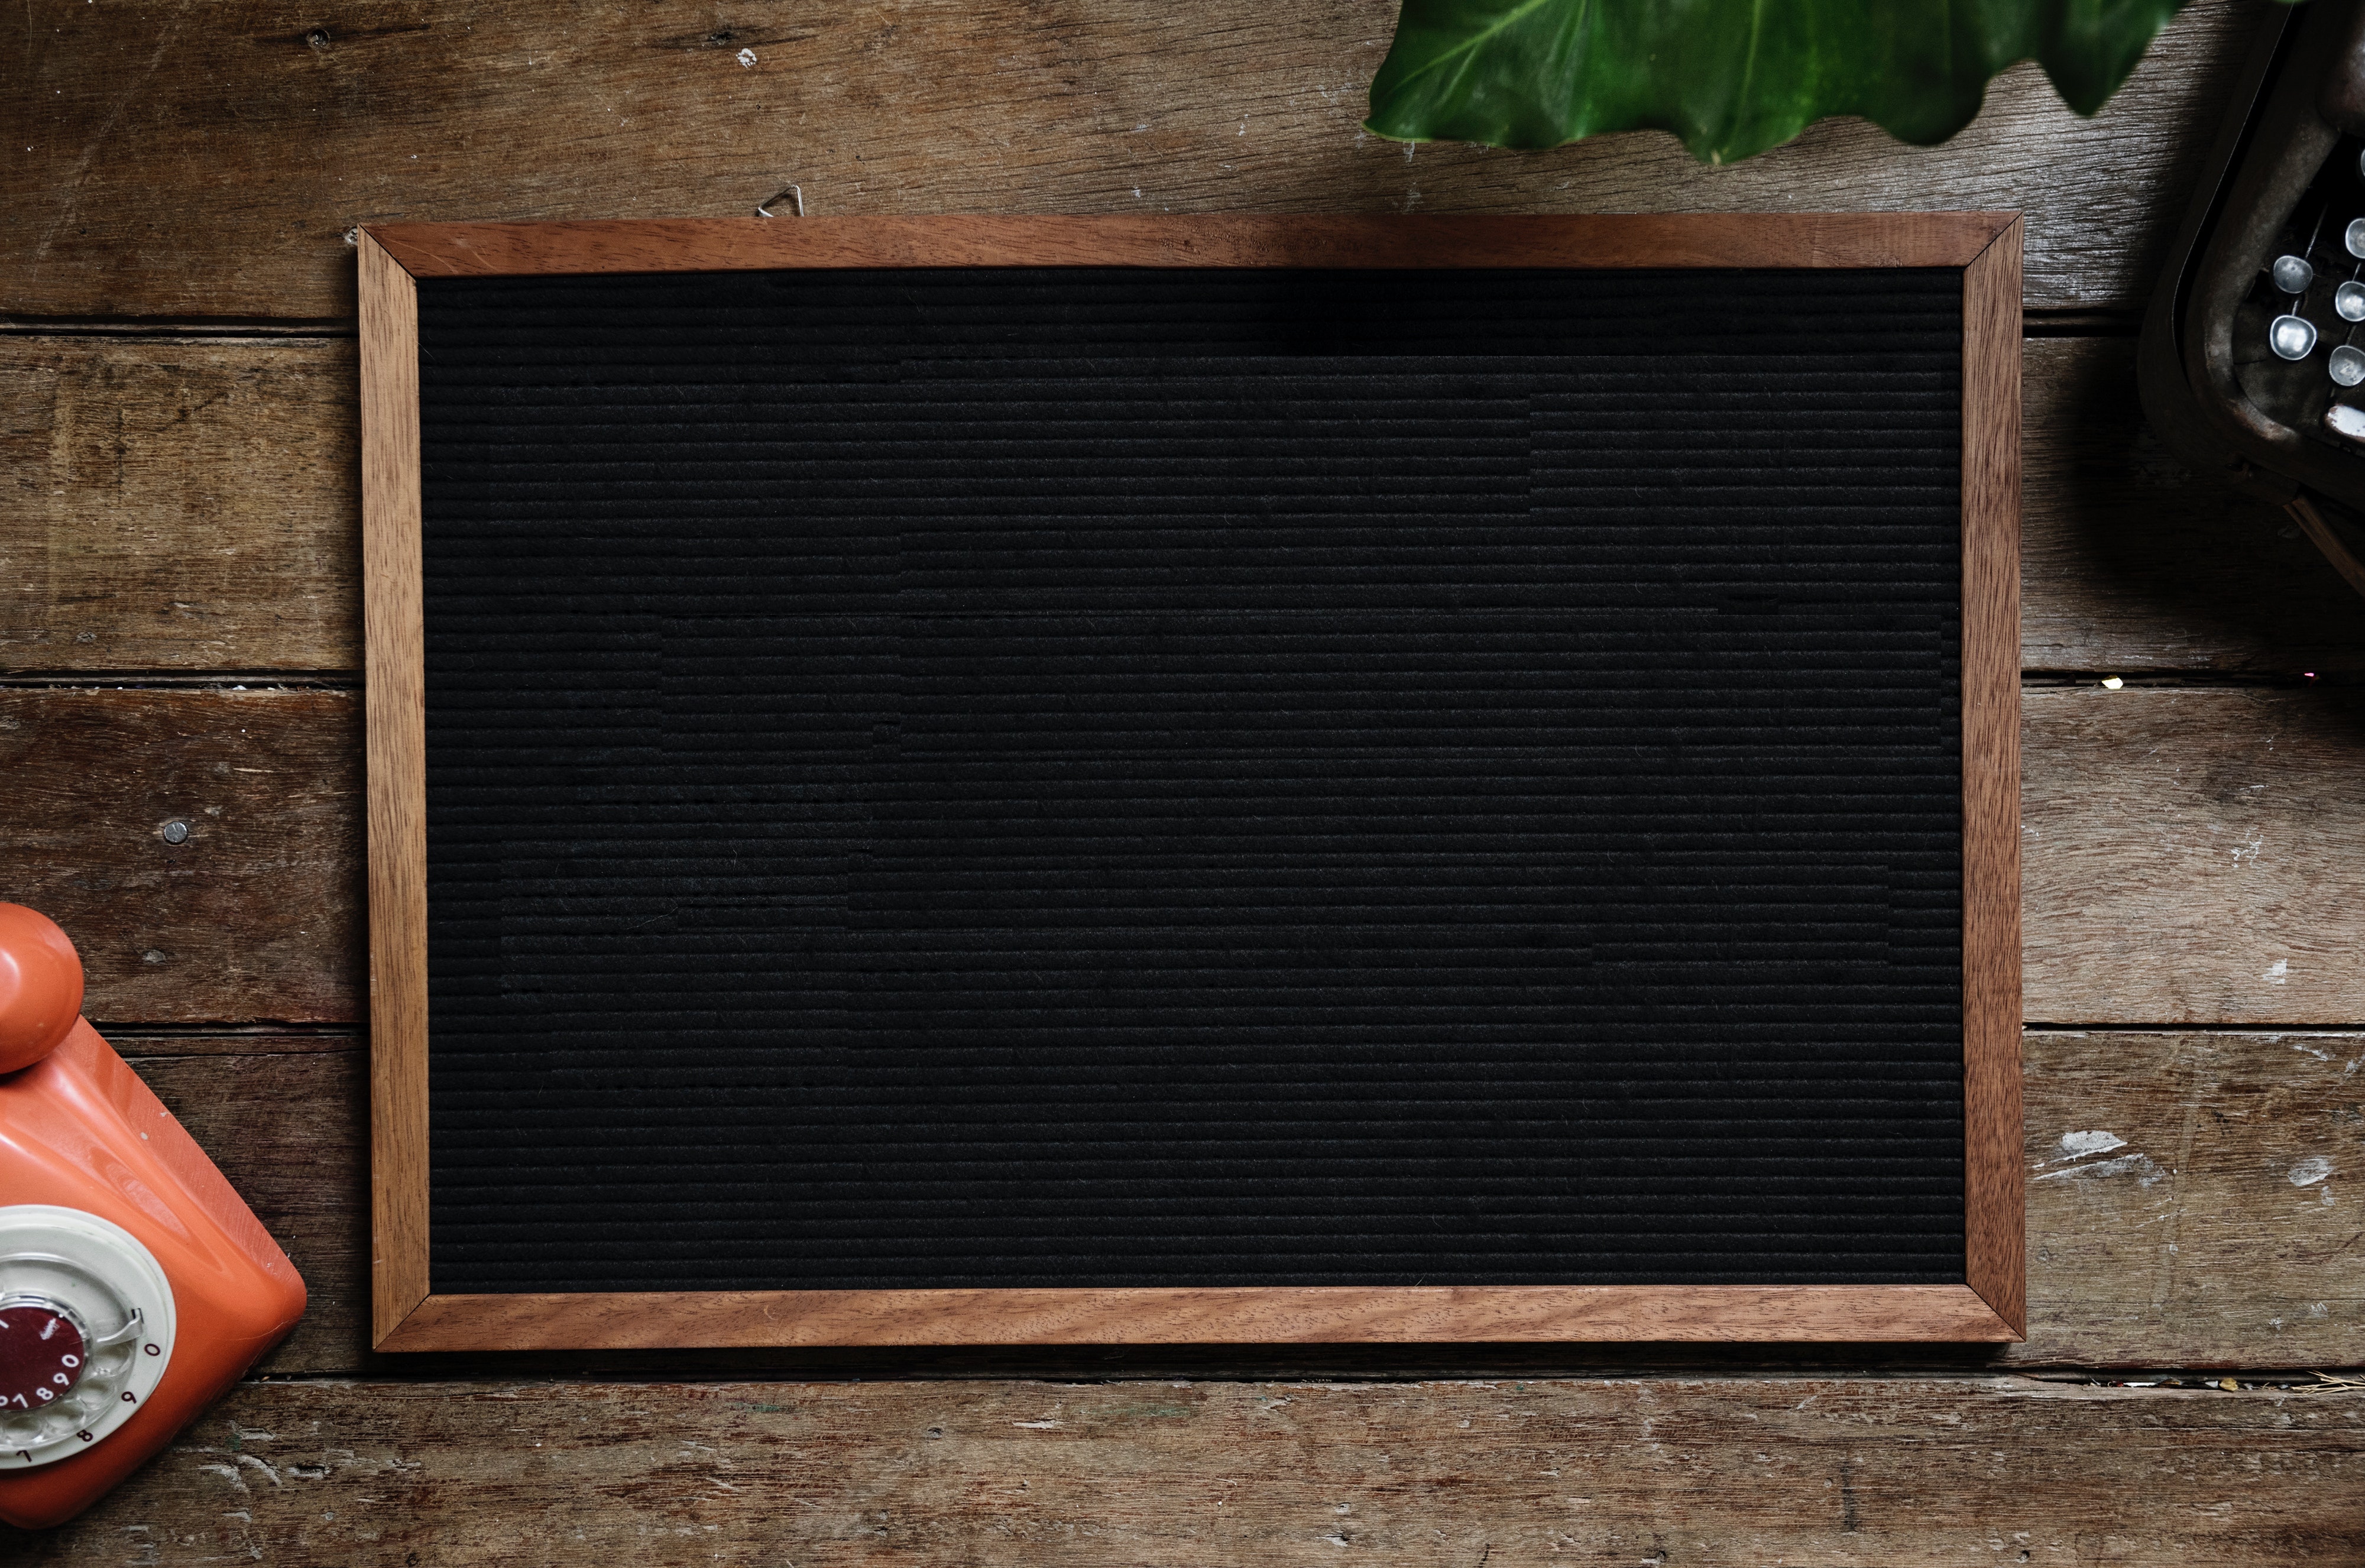
art, wood, rectangle, blackboard, hardwood, plywood